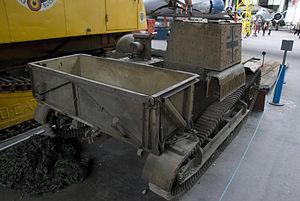
La Chenillette Renault UE était un tracteur chenillé blindé léger, produit par la France entre 1932 et 1940.